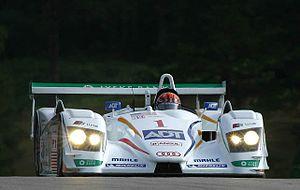
Le Petit Le Mans est une course d'endurance automobile réservée aux voitures de sport et de Grand Tourisme, disputée depuis 1998 sur le circuit de Road Atlanta à Braselton, en Géorgie aux États-Unis. C'est une course de 1 000 miles, à la durée maximale de dix heures, qui se dispute dans le championnat American Le Mans Series de 1999 à 2014. En 2014, la course intègre l'United SportsCar Championship.
Le Champion Racing est une écurie américaine de sport automobile basée à Pompano Beach, Floride. Elle a été fondée en 1994 par Dave Maraj et s'est associée dans un premier temps avec Porsche puis avec Audi sous le nom de Audi Sport North America.